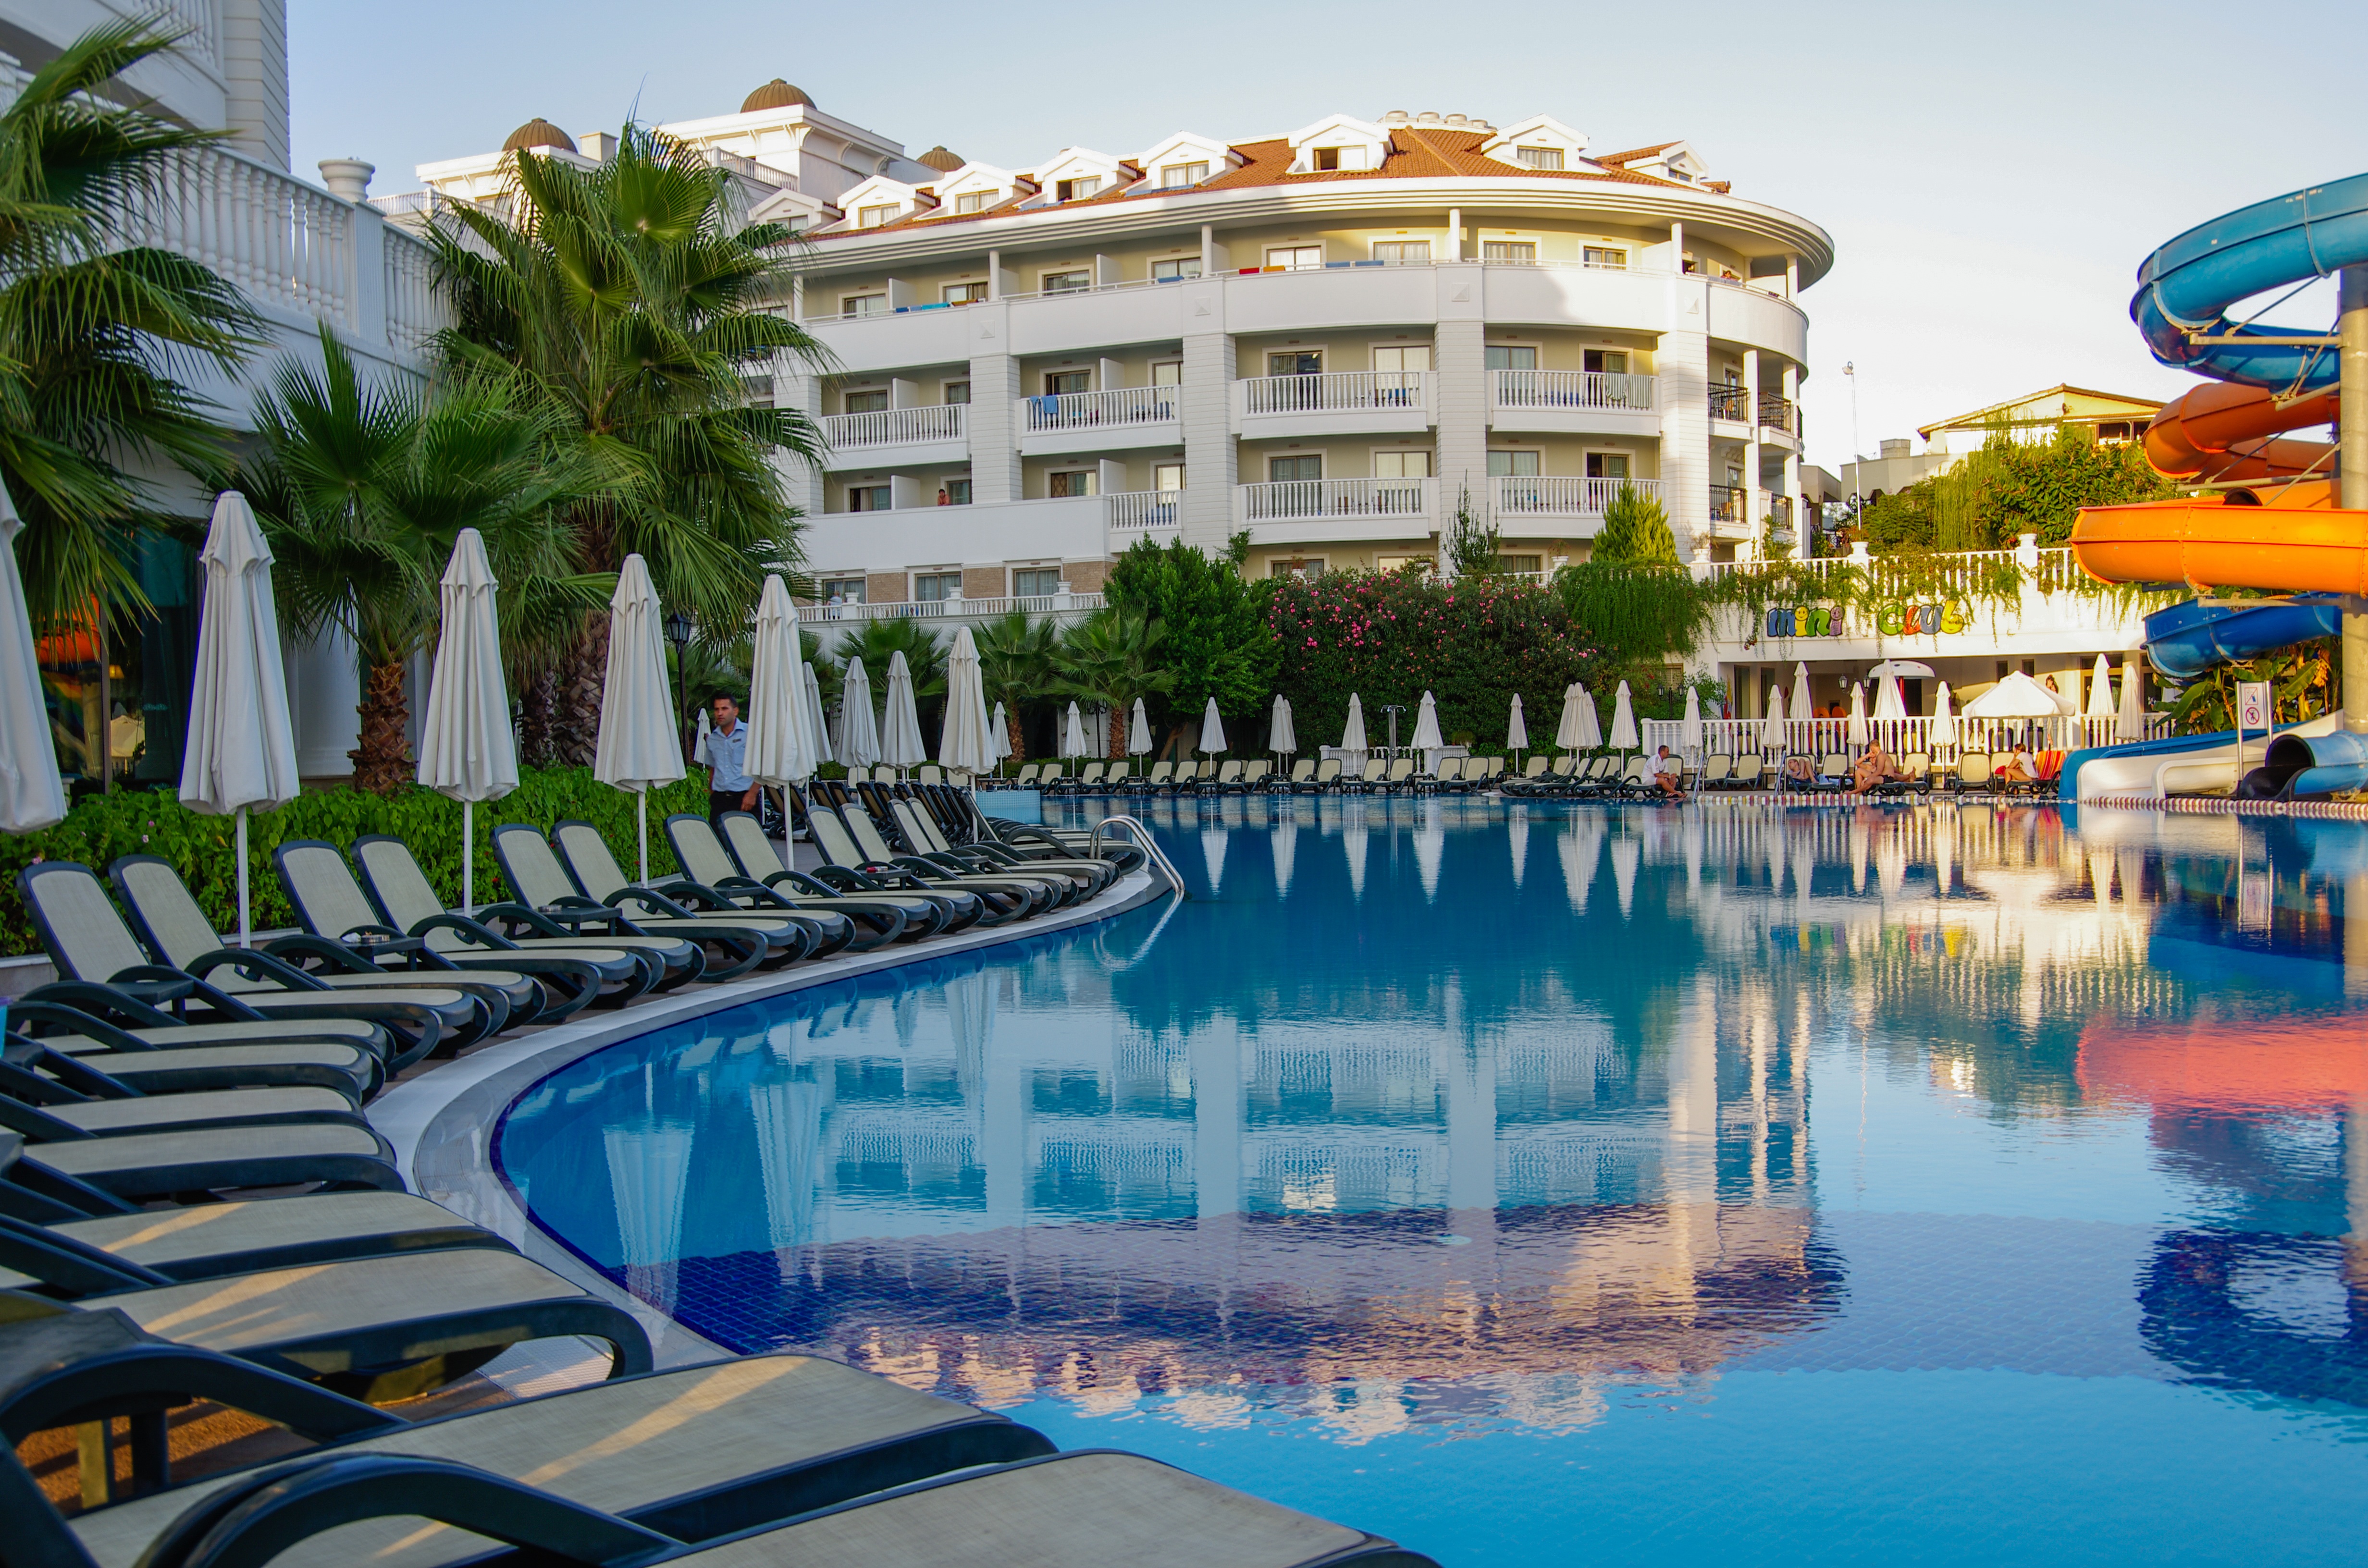
dock, palace, summer, vacation, recreation, swimming pool, holiday, marina, tourism, leisure, hotel, resort, holidays, turkey, estate, water park, accommodation, bathing, condominium, breather, resort town